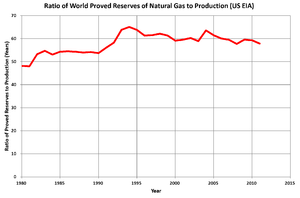
Le ratio réserves sur production est la quantité restante d'une ressource non renouvelable, exprimée en unité de temps. Bien qu’applicable à toutes les ressources naturelles, le RRP est le plus souvent appliqué aux combustibles fossiles, en particulier le pétrole et le gaz naturel. Les réserves est la quantité d'une ressource connue pour exister dans une zone et qui est économiquement récupérable. La production est la quantité de ressource extraite par unité de temps au rythme actuel.